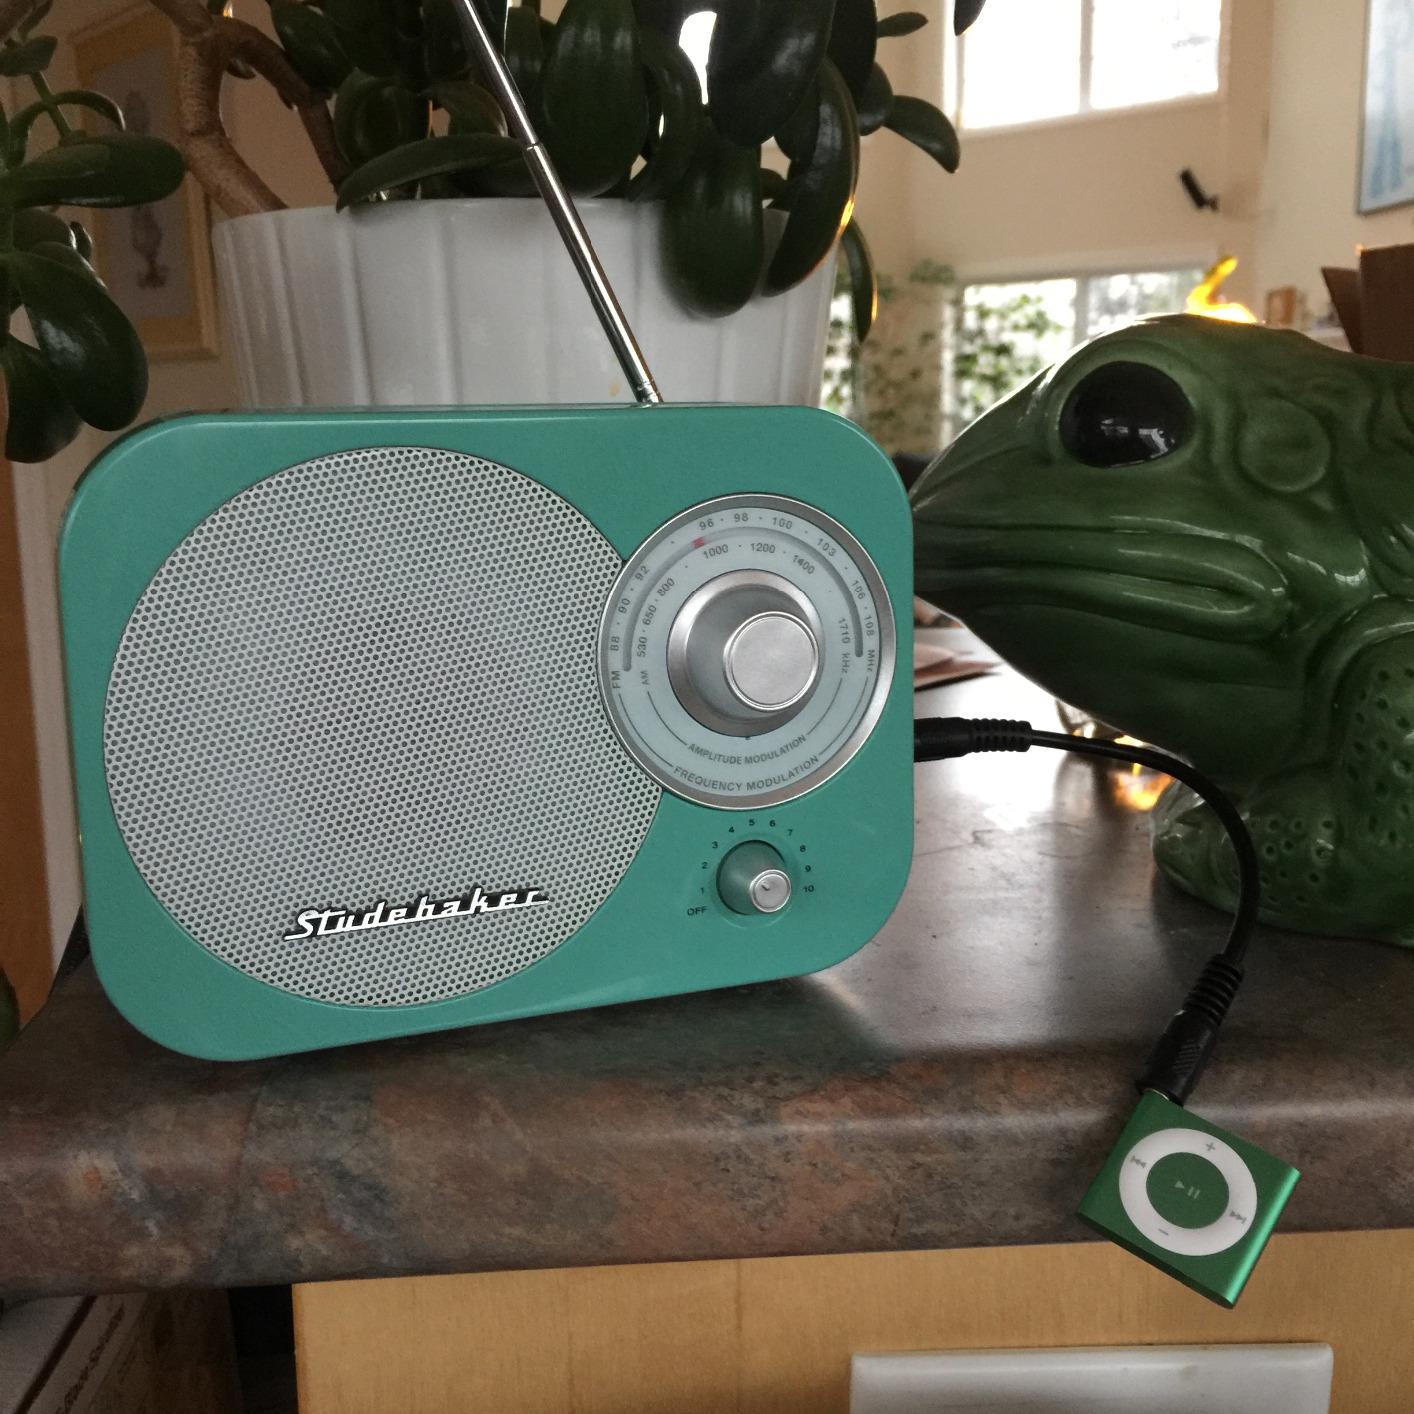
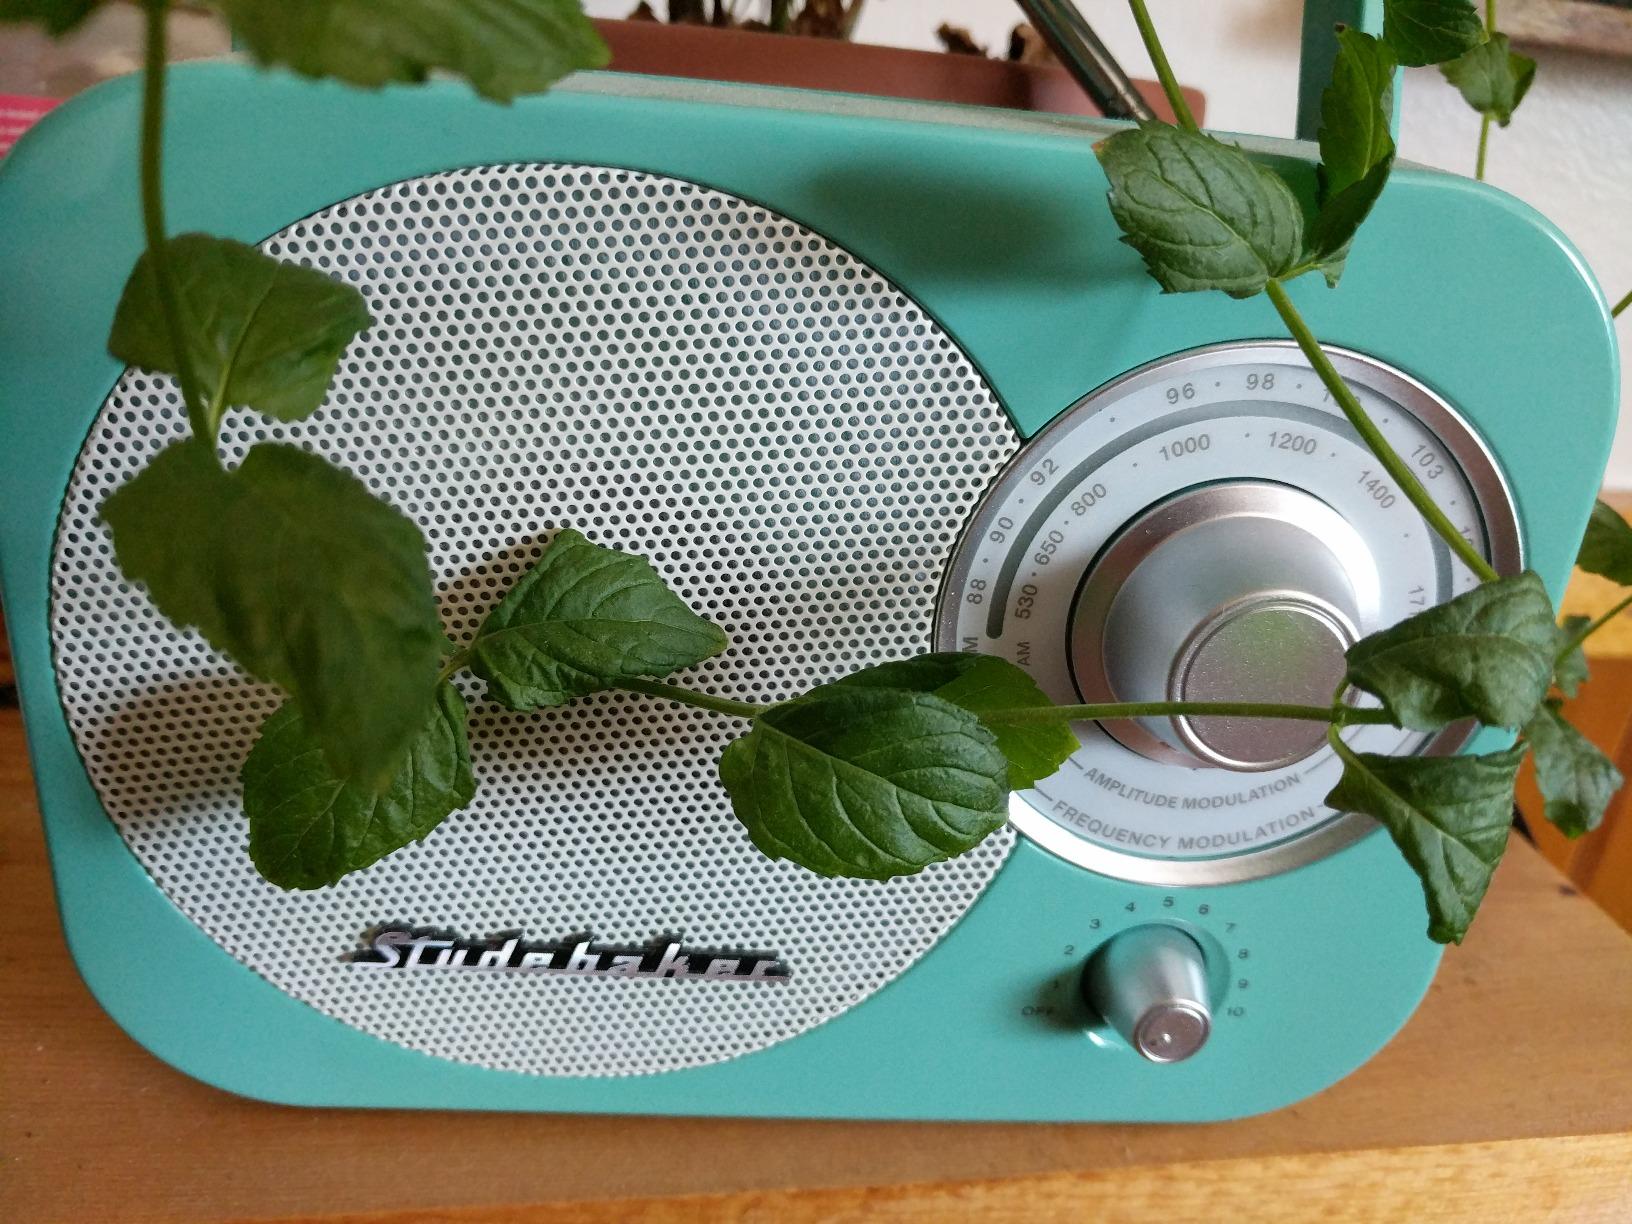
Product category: radio
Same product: yes